Pipe Dream (musical)

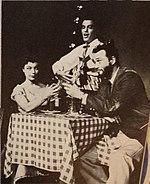
Suzy and Doc on their date. Jerry LaZarre is Esteban.

The Palace Flophouse, where Mac, Hazel, and other locals reside, is a storage shed behind the Chinese store now owned by Joe the Mexican, and the Flophouse residents muse on their awkward path through life ("A Lopsided Bus"). Fauna comes by briefly to tell Hazel that she has run his "horror scope" and that he will one day be President. The Flophouse boys have a problem: Joe the Mexican acts unaware that he owns the shed; he has not appeared to either demand rent or to kick them out. They would like to know whether Joe is aware of his ownership, without tipping him off. The boys come up with the idea of raffling off their shed, with the raffle rigged so that Doc, who would not kick them out, will be the winner. The prize money will allow Doc to buy the microscope he needs for his scientific work. They sound out Joe about the scheme; he offers to sell tickets in his store and displays no awareness that he owns the shed.